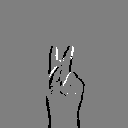
ASL letter: k